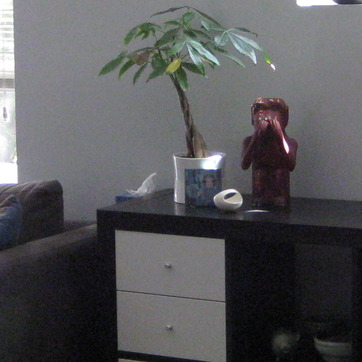
Material: ceramic